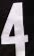
Number: 4